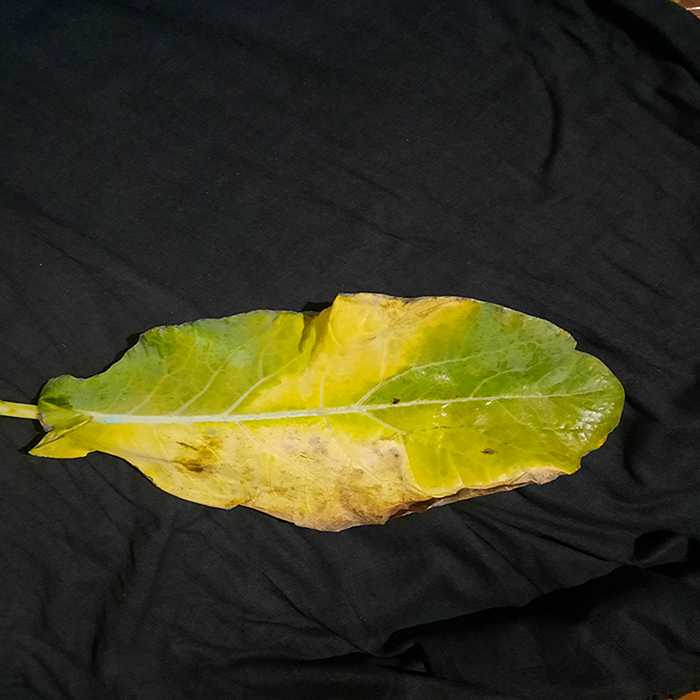
Plant: Cauliflower
Label: Black Rot